Emirates Mars Mission

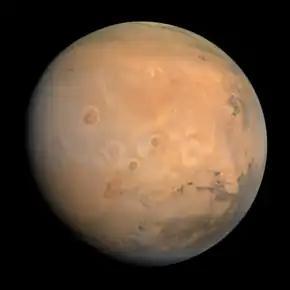
Photo of Mars taken by "Hope"

To achieve the scientific objectives of the mission, the "Hope" probe is equipped with three scientific instruments: